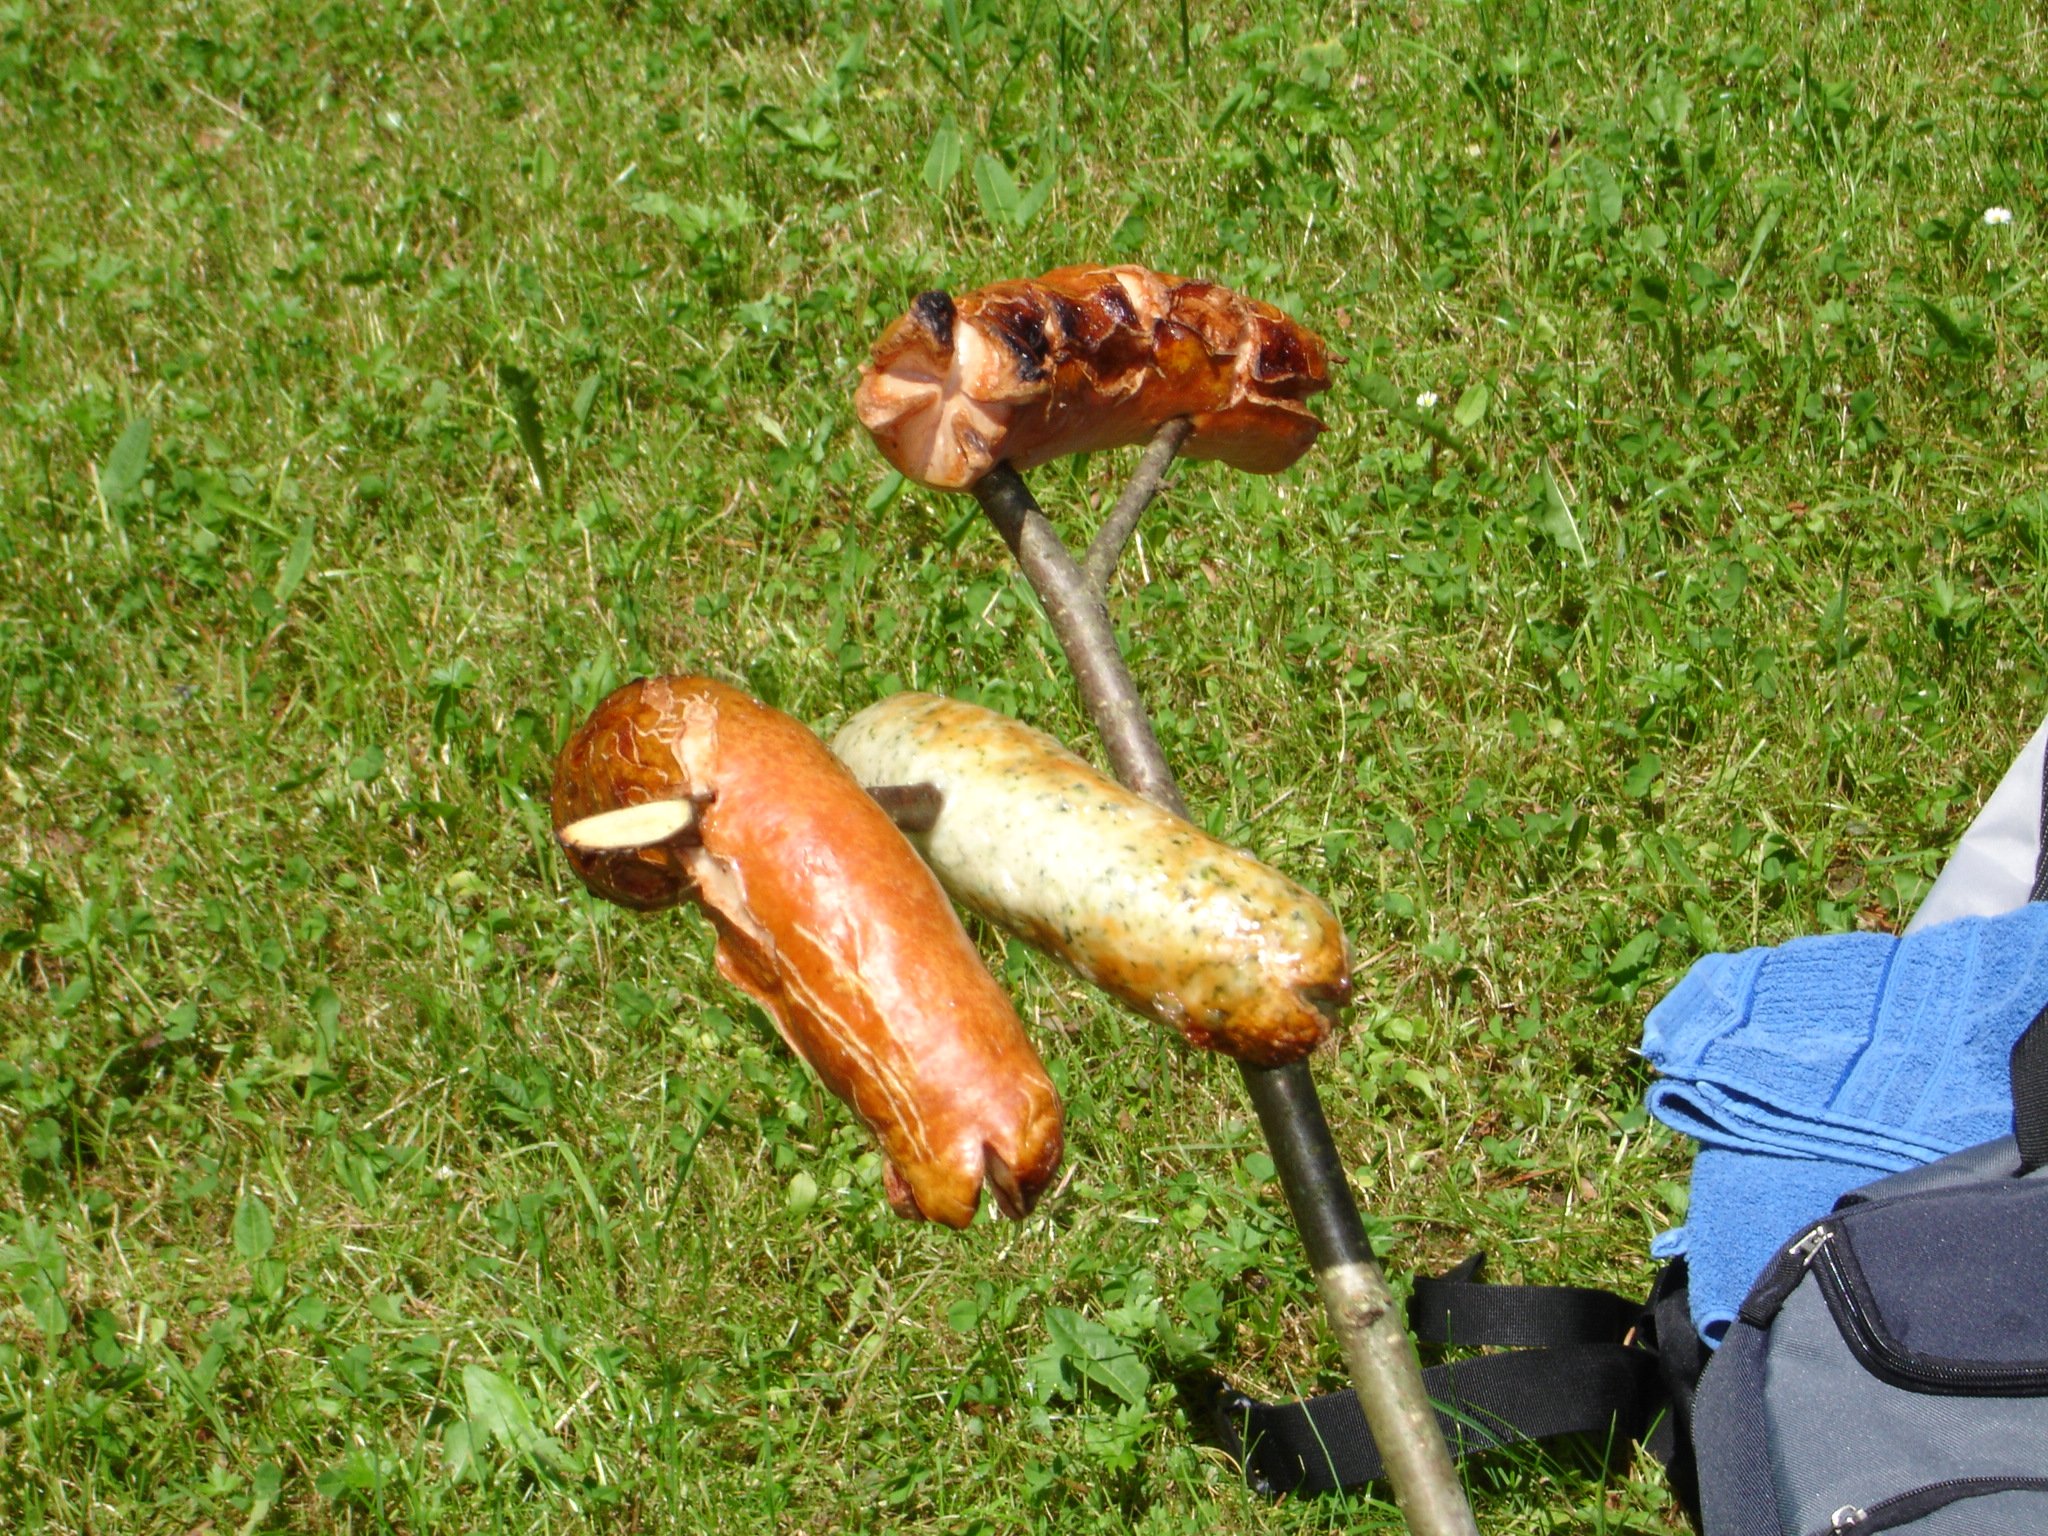
lawn, food, red, produce, insect, soil, eat, barbecue, invertebrate, sausage, picnic, bratwurst, grill sausage, medicinal mushroom, red sausage